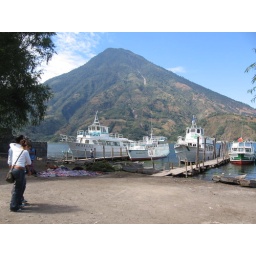
The boats that go in between all the villages on the lake. You can take one across the lake for $2.50